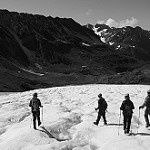
Label: B & W